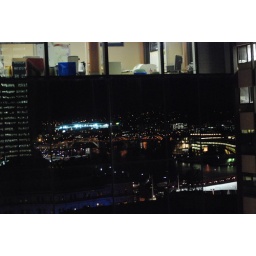
Looking from a window at the reflected city lights in the office windows